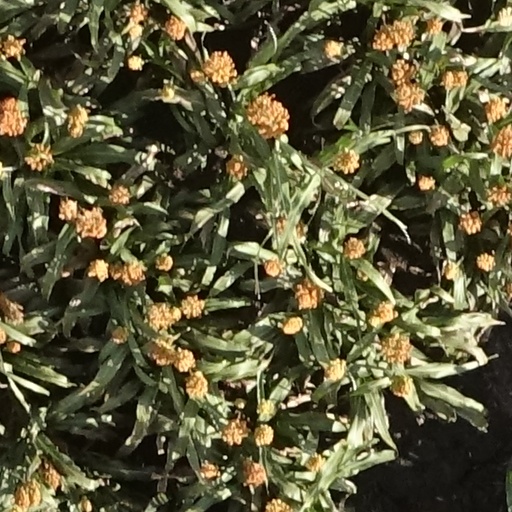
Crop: sorghum